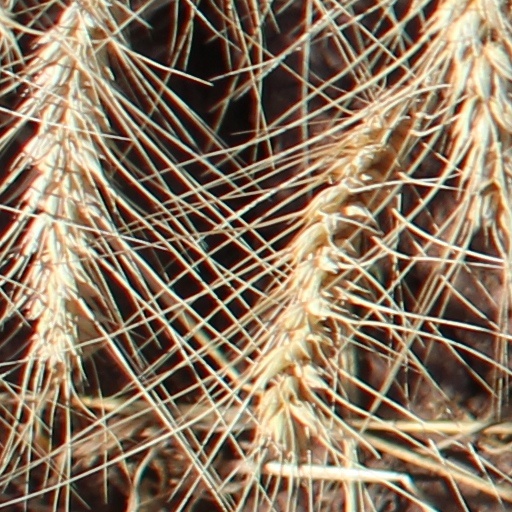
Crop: wheat